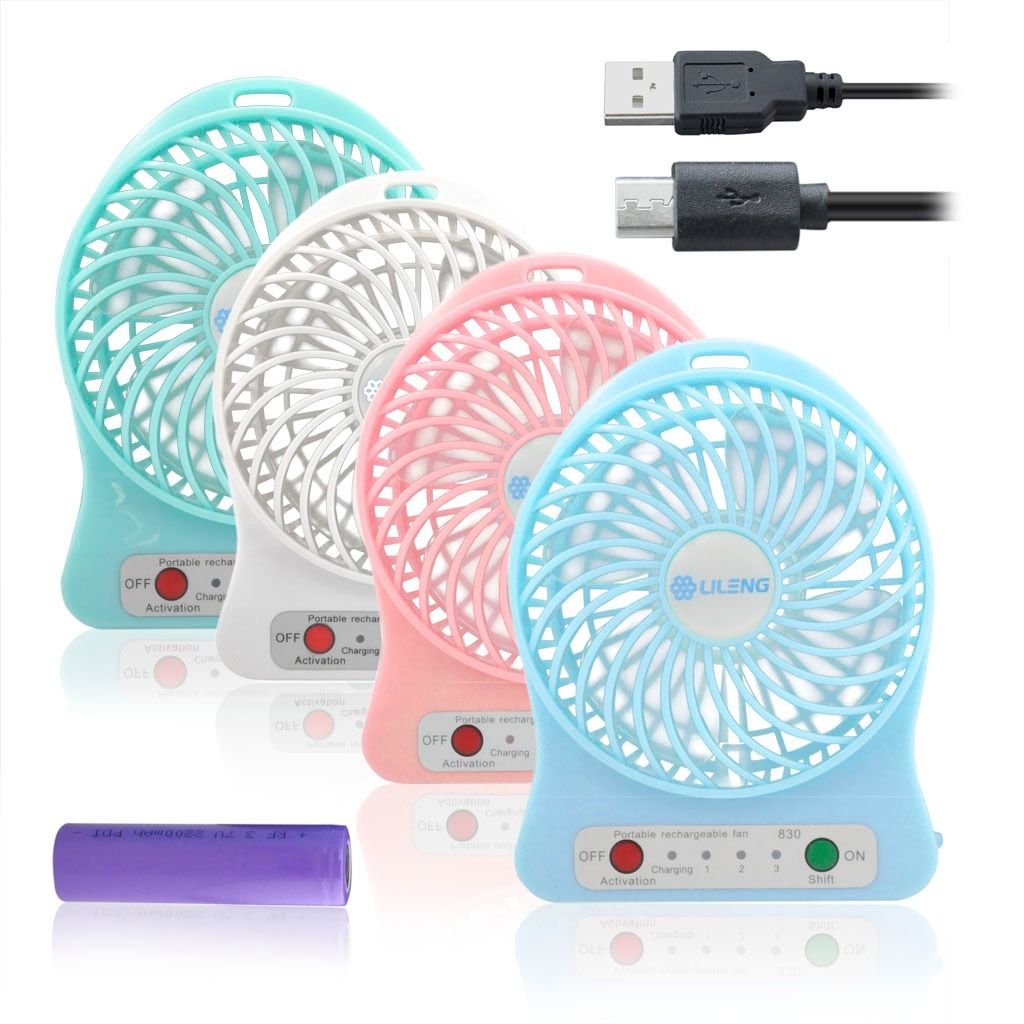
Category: fan